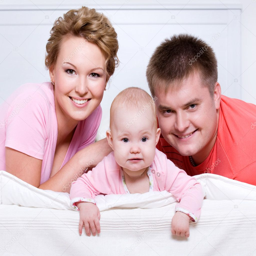
portrait of the young happy family -- stock photo #